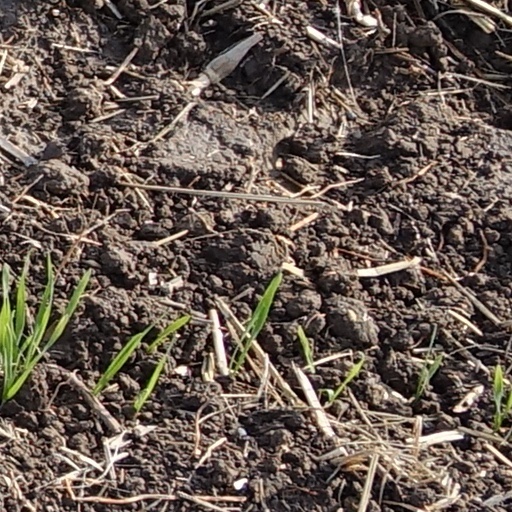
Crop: wheat